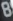
Number: 8